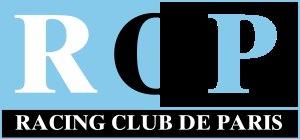
Le Racing Club de France Football abrégé en Racing CFF, couramment surnommé « Racing » et autrefois appelé « Racing Club de Paris», est un club fondé à Paris en 1896, en tant que section football du Racing Club de France, un club omnisports parisien créé le 20 avril 1882 et basé à Colombes dans le département des Hauts-de-Seine au nord-ouest de la capitale.